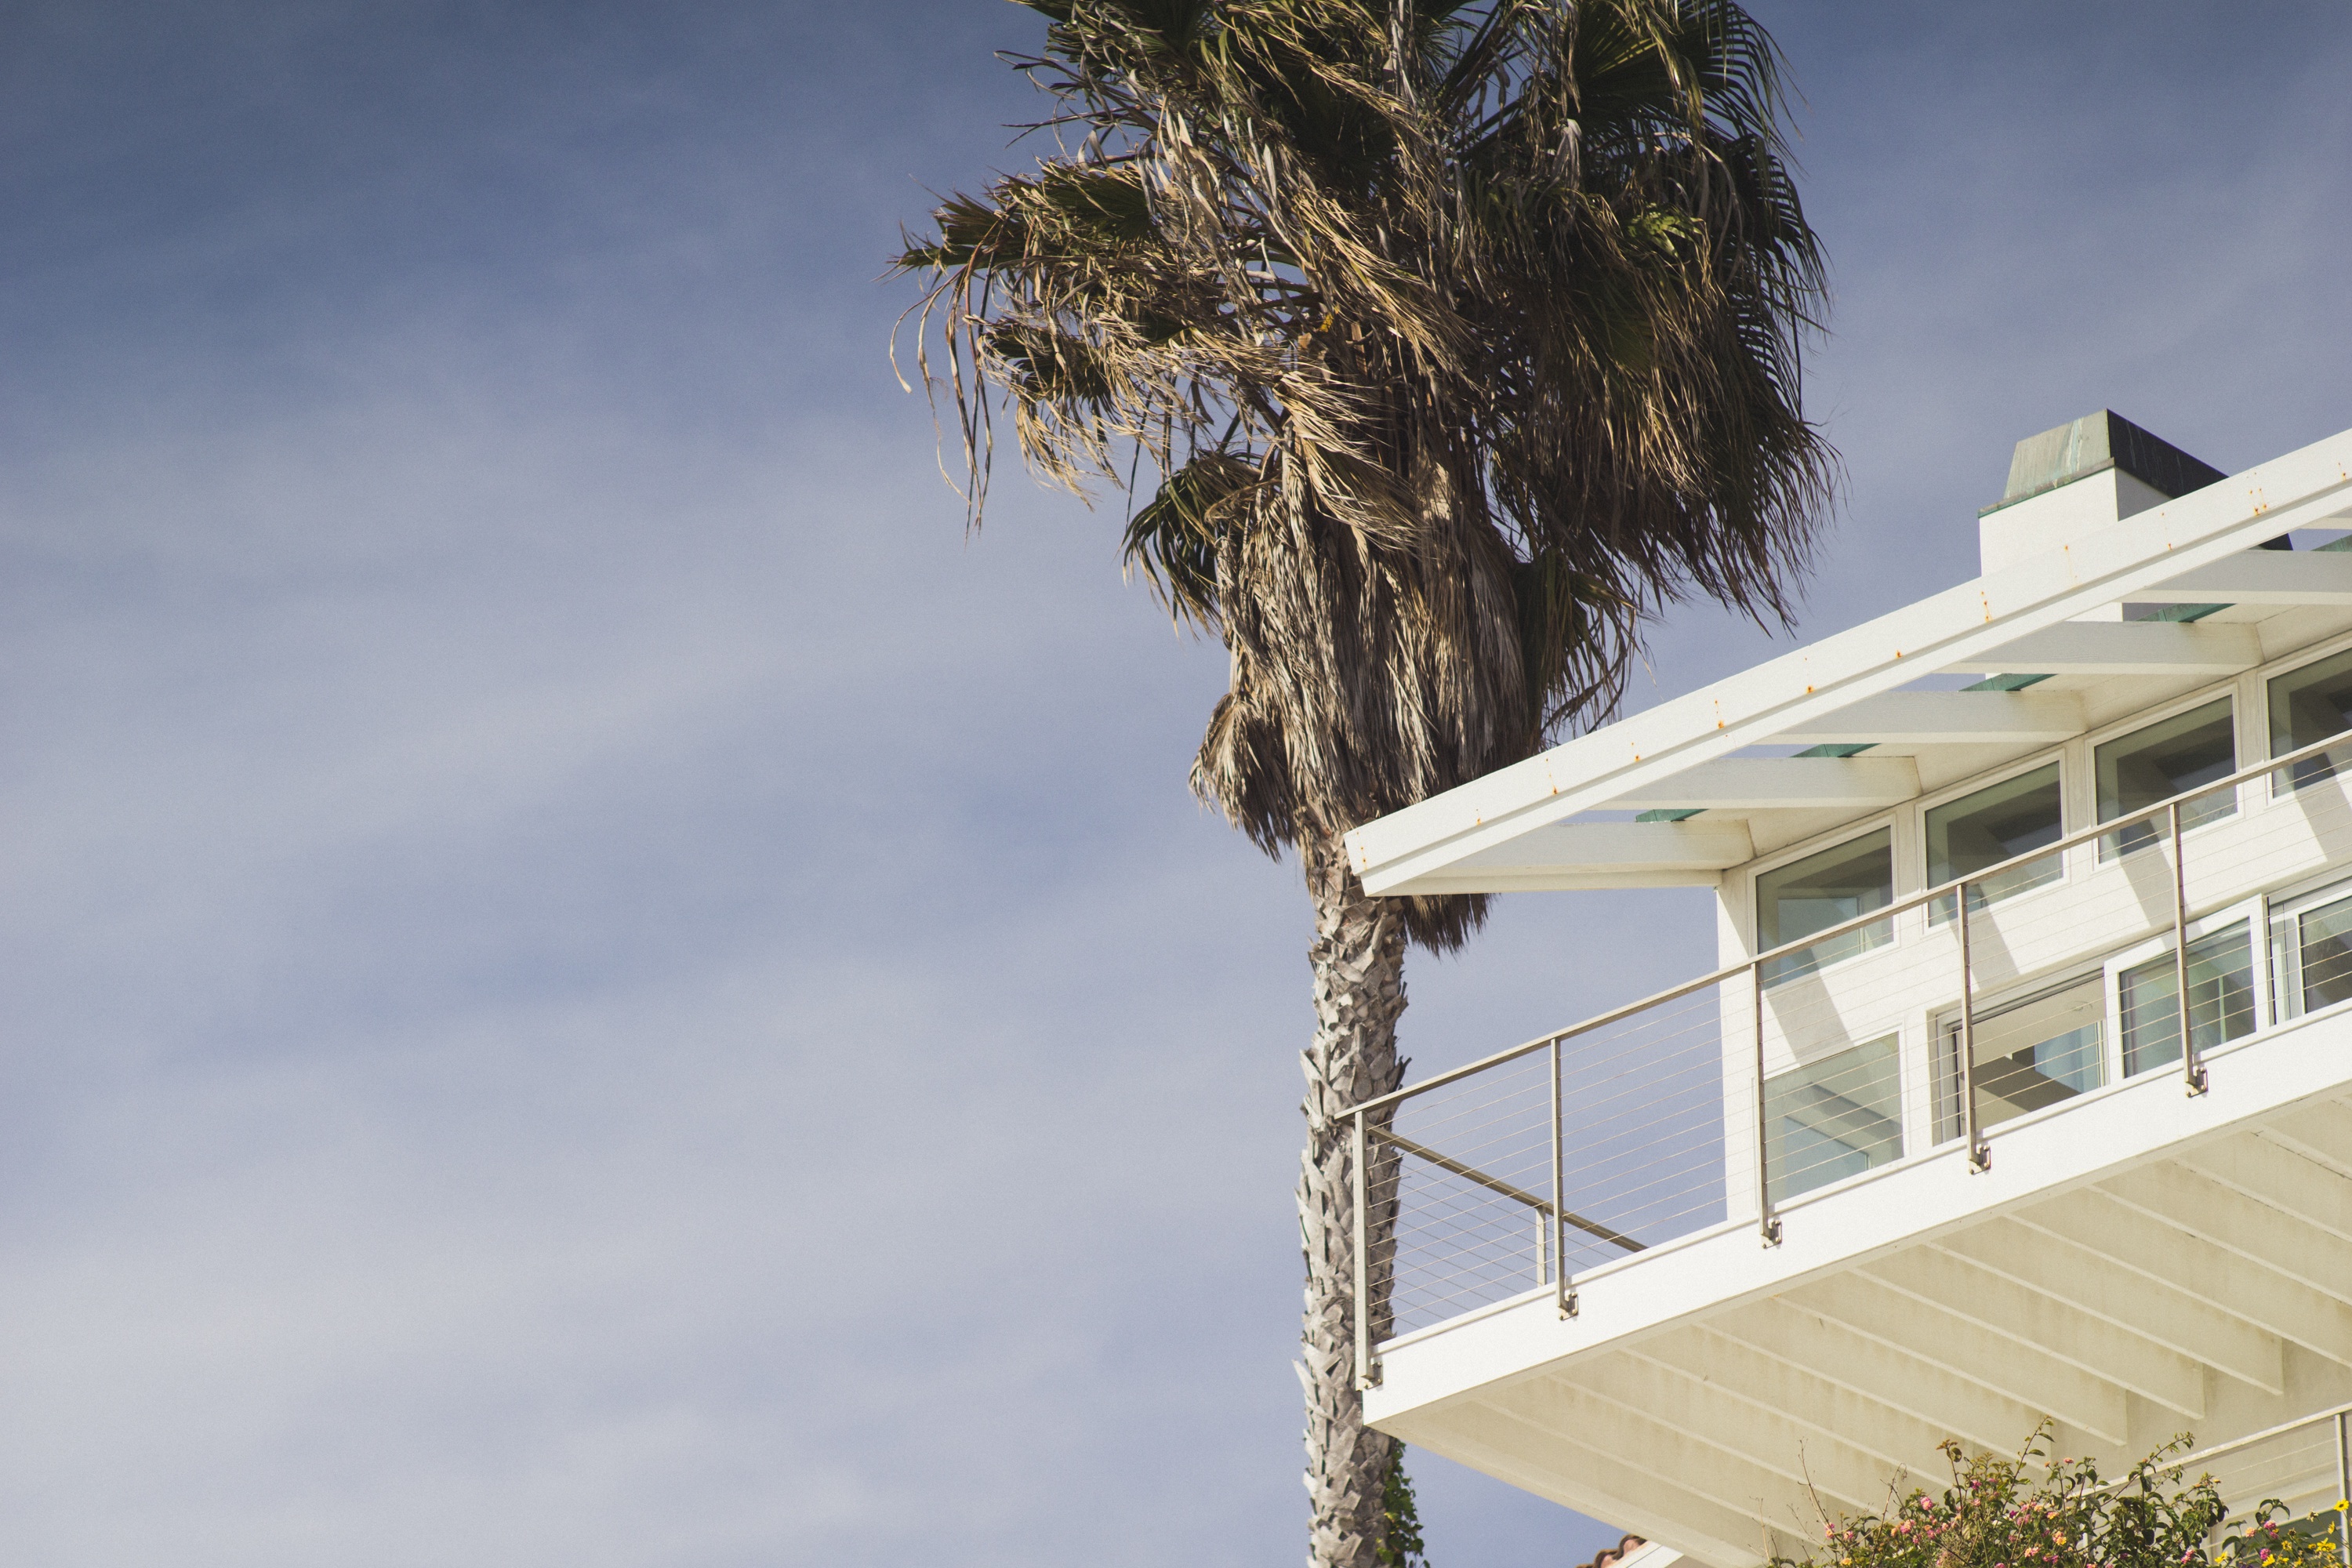
sky, house, palm tree, wind, roof, balcony, tower, facade, lighting, beach house, residential area